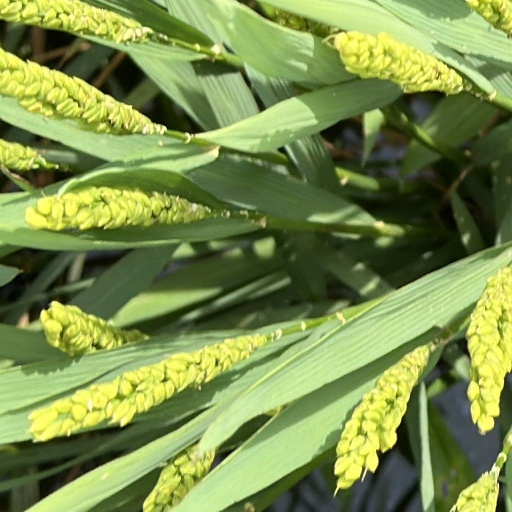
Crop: rice